United States prisoners of war during the Vietnam War

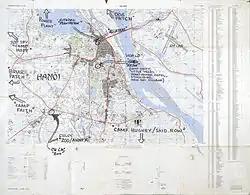
Shortly after the war, ex-POW Mike McGrath annotated this detailed map of Hanoi to show the location of prisons. He did it so he would not forget where the camps were.

Of the 13 prisons used to incarcerate POWs, five were located in Hanoi, and the remainder were situated outside the city.